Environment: real
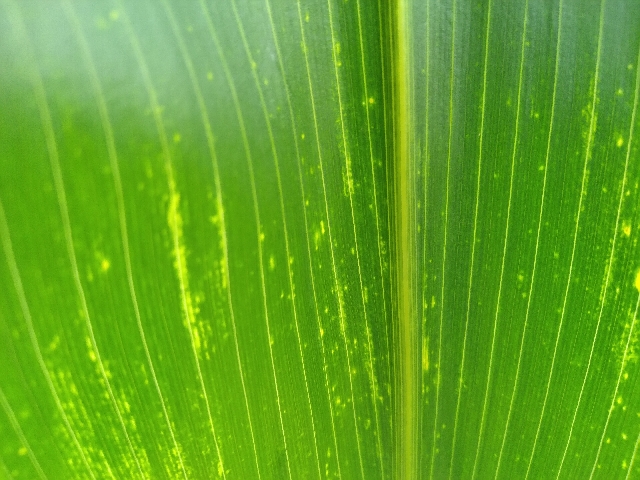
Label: lethal_necrosis